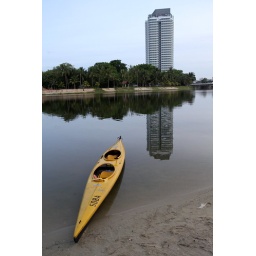
The sky is one whole, the water another; and between those two infinities the soul of man is in loneliness.